Francis Bowes Sayre Sr.

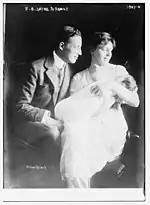
Sayre and Jessie Wilson Sayre with their son, 1915

On November 25, 1913, Sayre married Jessie Woodrow Wilson (1887–1933), the middle daughter of President Woodrow Wilson, in a ceremony at the White House. In 1914 he began work as an assistant to the president of Williams College. He served on the faculty at Harvard Law School from 1917 to 1933, and he received his J.D.S. degree from Harvard in 1918.